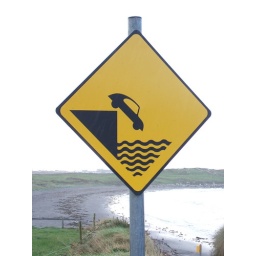
Warning sign on a beach road in Ireland